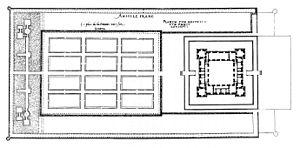
Plan du parc et du château d'ancy.